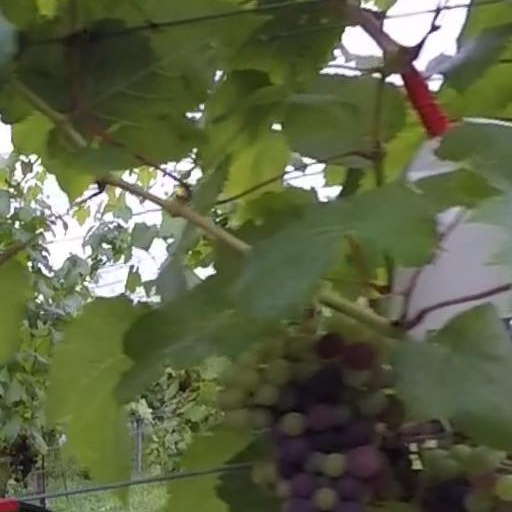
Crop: grape